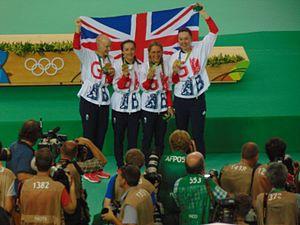
Elinor Jane Barker, née le 7 septembre 1994 à Cardiff, est une coureuse cycliste britannique du Pays de Galles. Championne du monde du contre-la-montre juniors en 2012, elle est membre de l'équipe de Grande-Bretagne de poursuite par équipes à partir de 2013. Elle remporte dans la discipline le titre olympique en 2016, les championnats du monde 2013 et 2014, ainsi que cinq titres européens entre 2013 et 2019. Elle est également championne du monde de la course aux points en 2017 et 2020, ainsi que championne du monde du scratch en 2019.